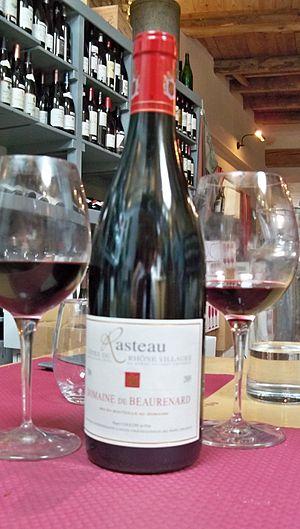
Vin de Rasteau
Le rasteau est un vin d'appellation d'origine contrôlée produit sur les communes de Cairanne, Rasteau et Sablet, dans le Vaucluse. Pour les vins rouges, seule la commune de Rasteau a le droit d'en produire. La reconnaissance d’AOC date de 1944 pour les vins doux naturels et de 2010 pour les vins rouges secs.